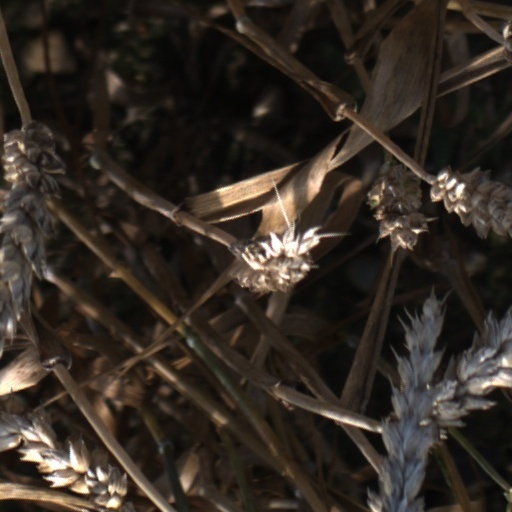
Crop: wheat